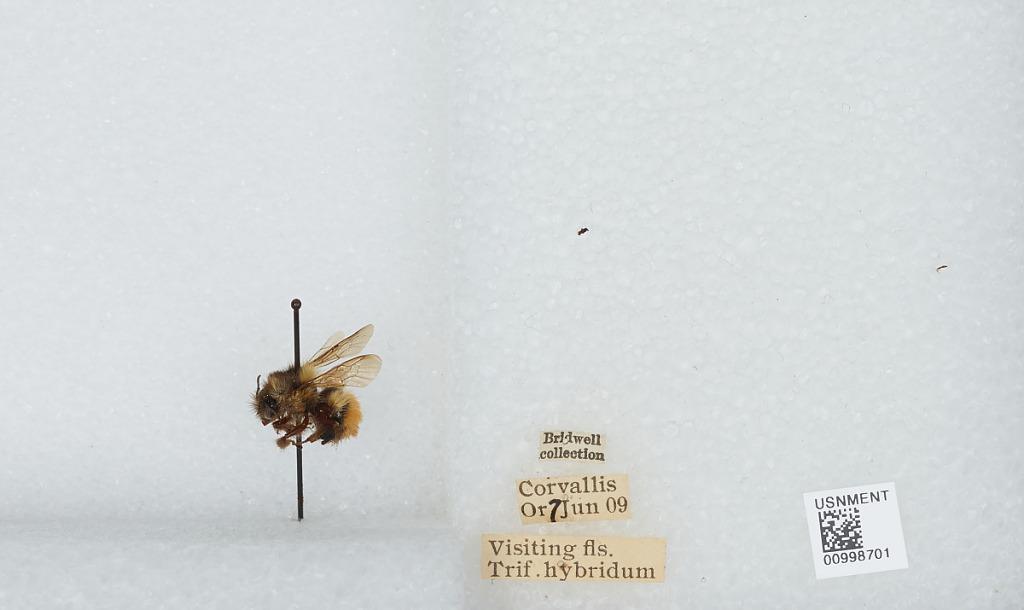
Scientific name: Bombus (Pyrobombus) melanopygus Nylander
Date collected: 1909-6-7
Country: United States
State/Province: Oregon
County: Benton
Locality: Corvallis
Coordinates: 44.57, -123.28